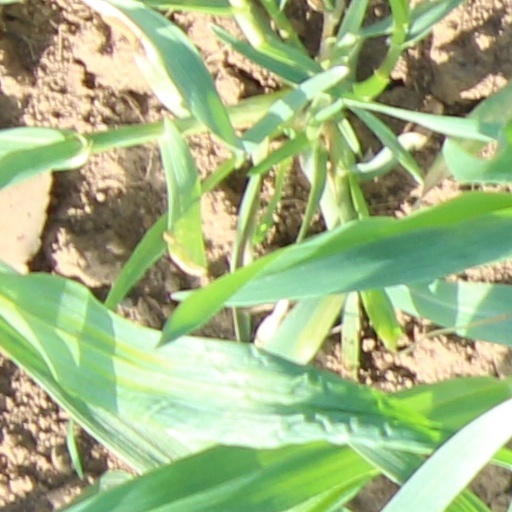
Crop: wheat